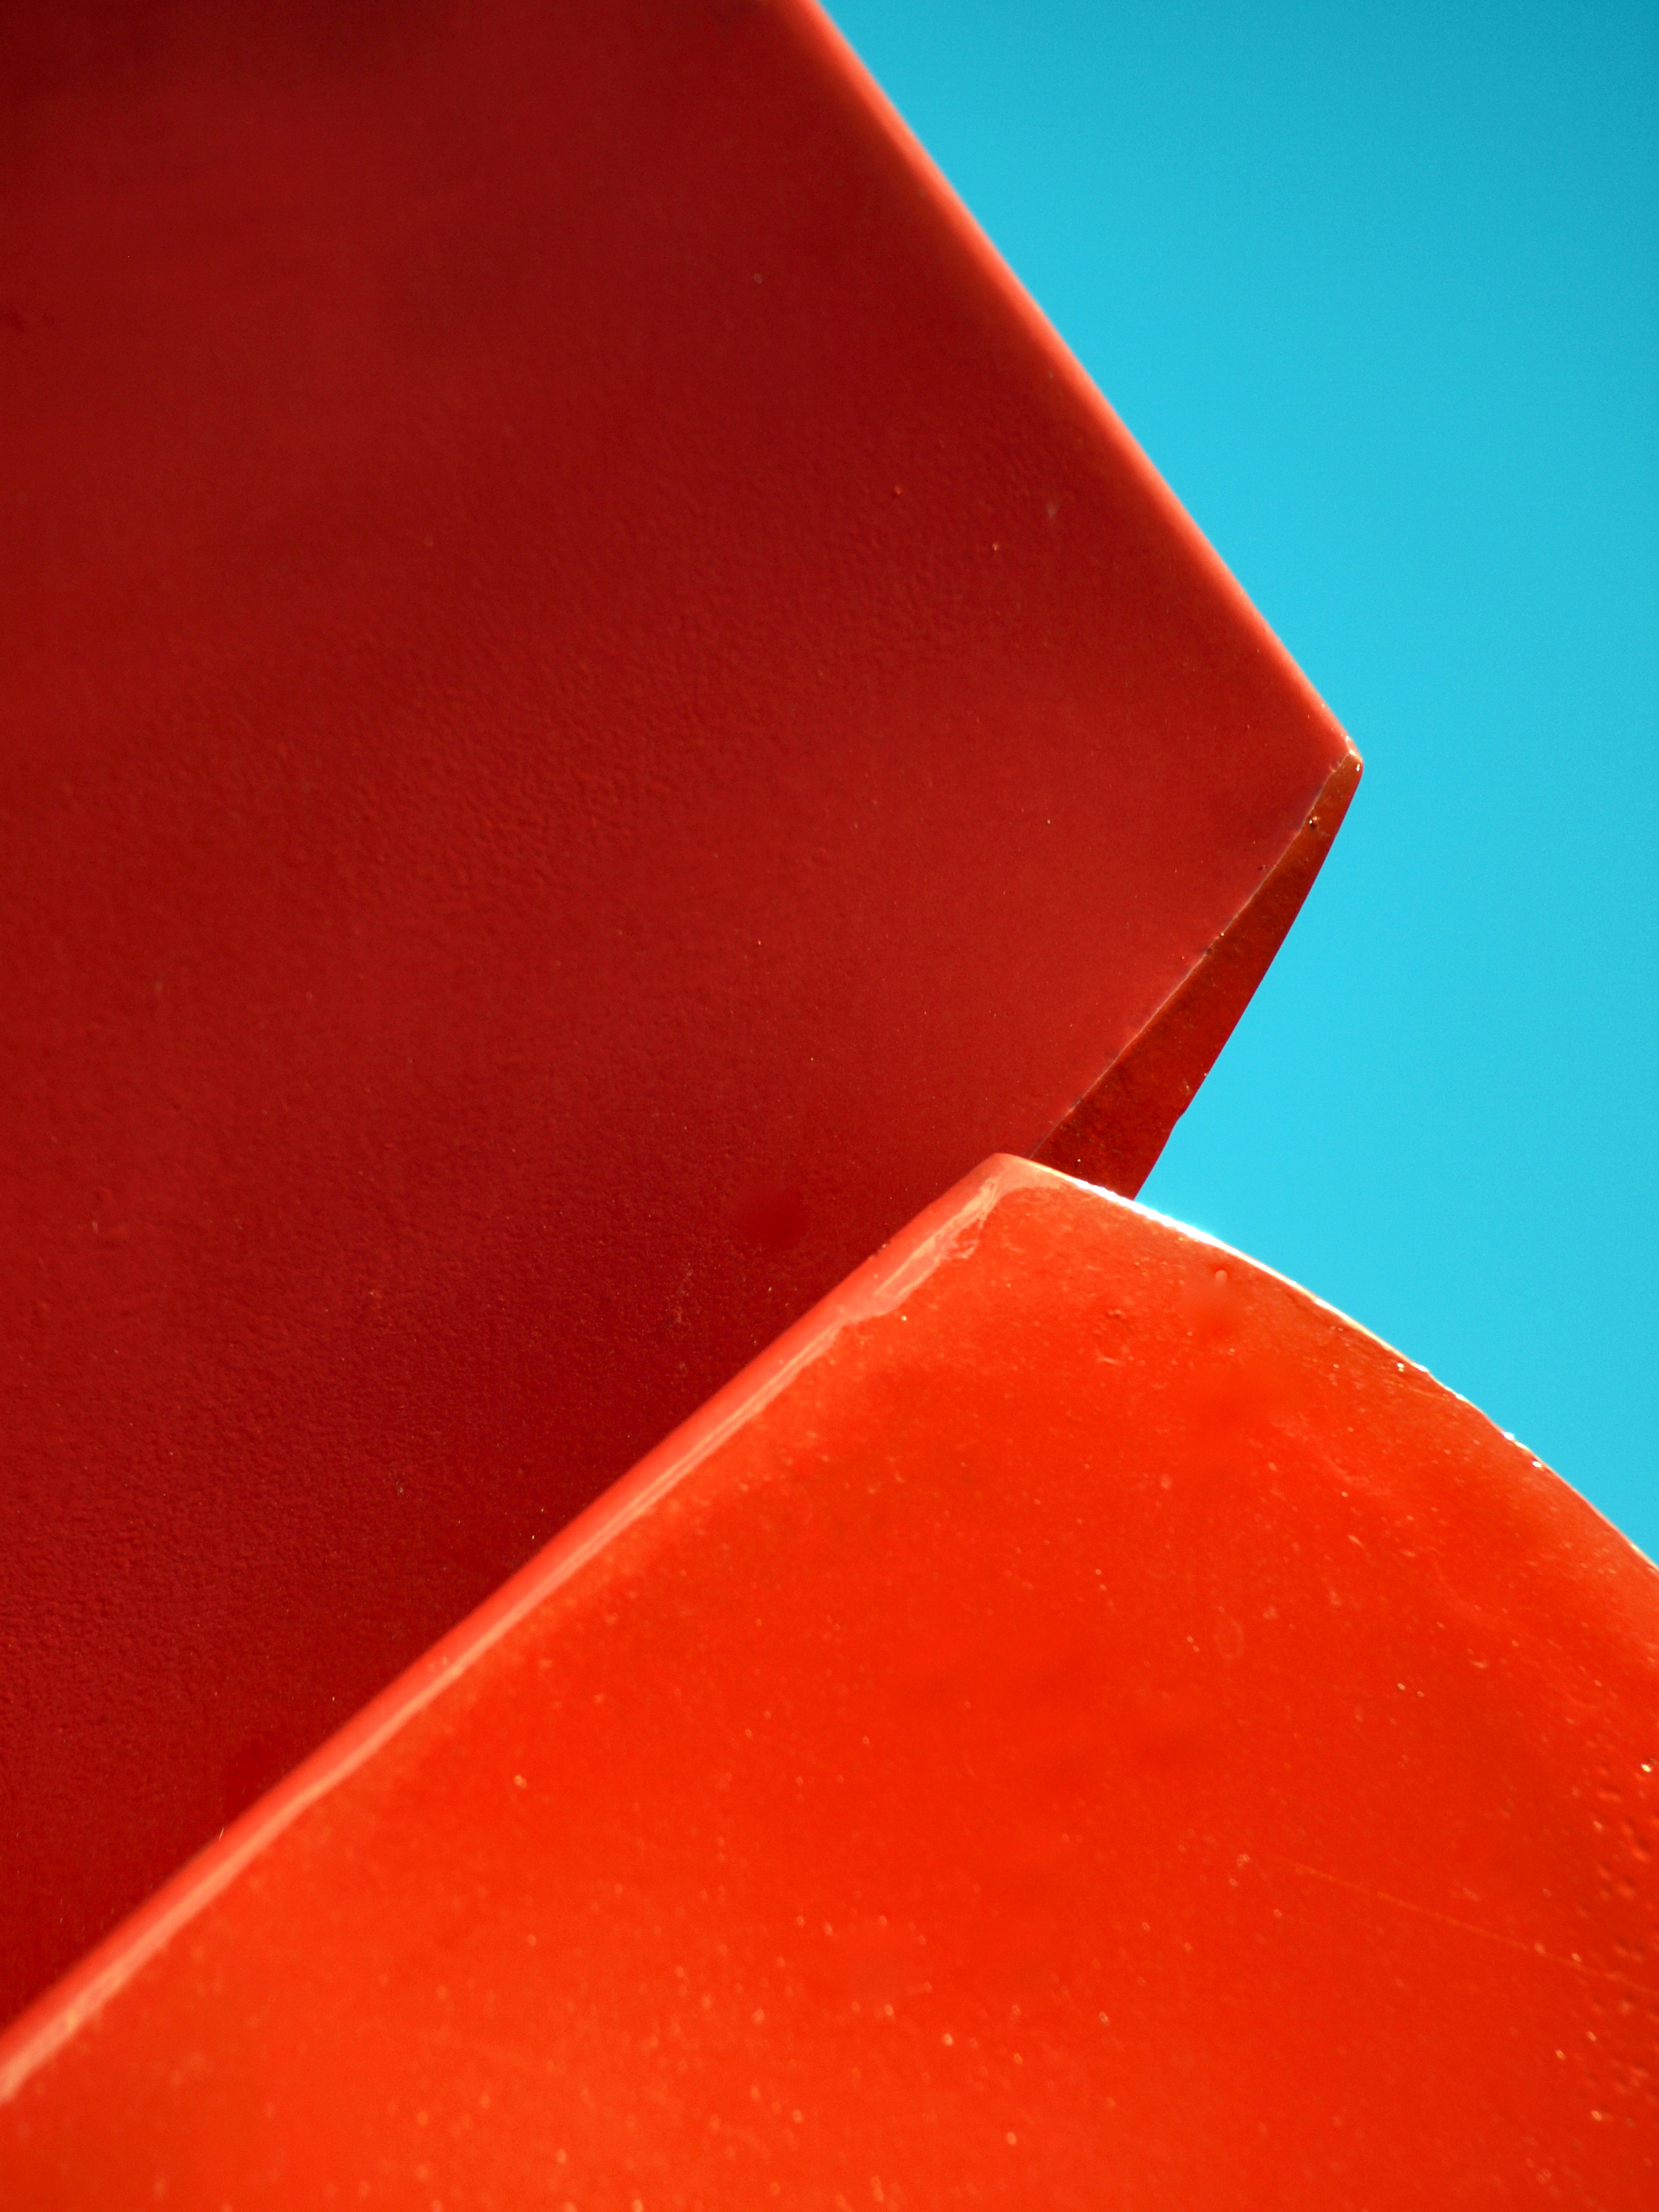
red, blue, orange, yellow, Material property, triangle, rectangle